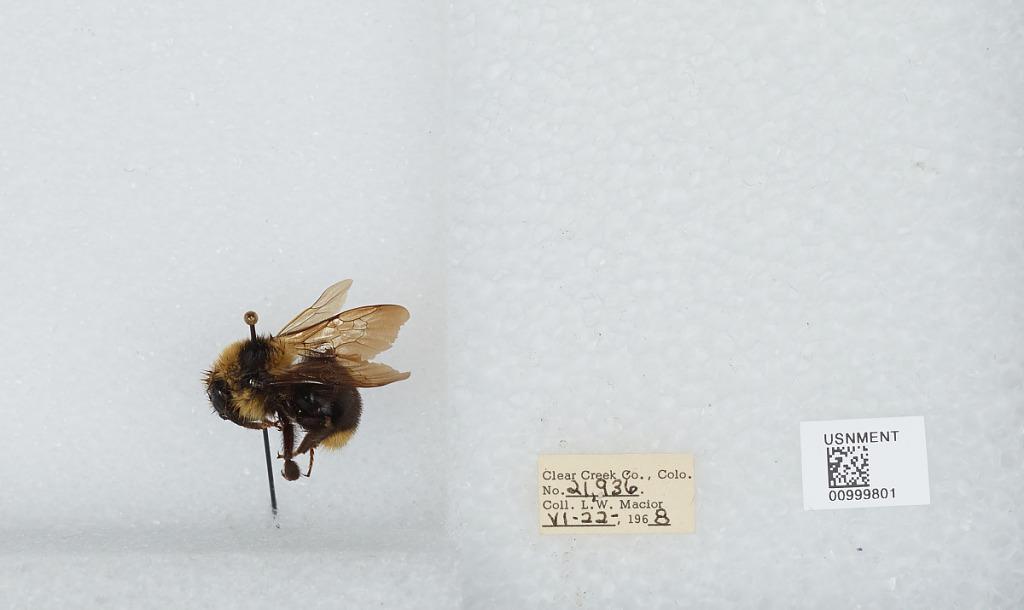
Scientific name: Bombus (Psithyrus) insularis (Smith)
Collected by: L. Macior
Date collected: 1968-6-22
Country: United States
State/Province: Colorado
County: Clear Creek
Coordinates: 39.6958, -105.725